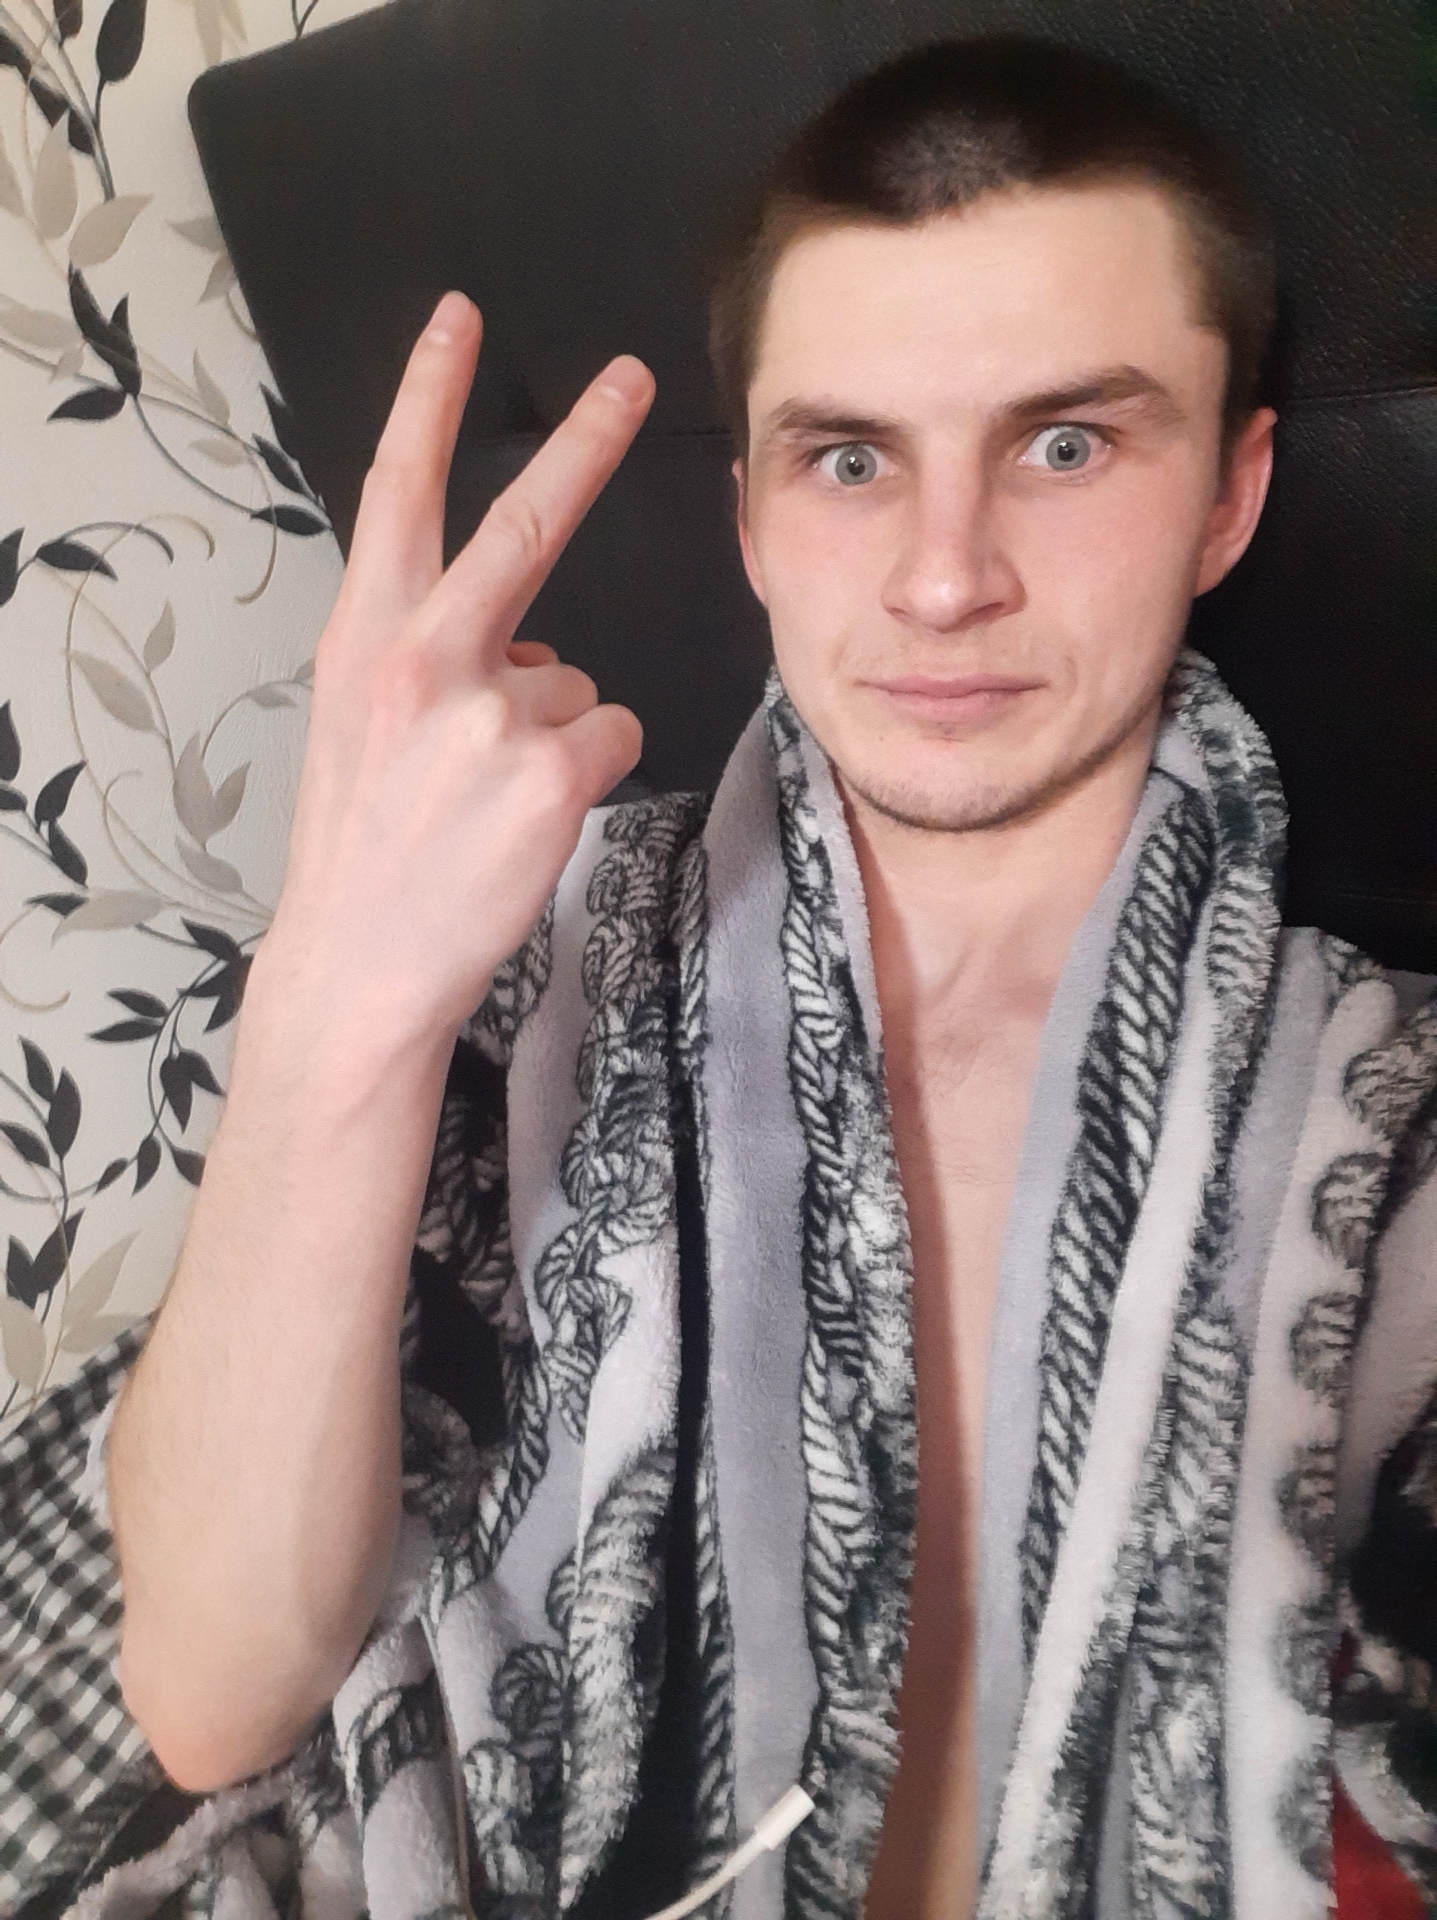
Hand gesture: peace_inverted